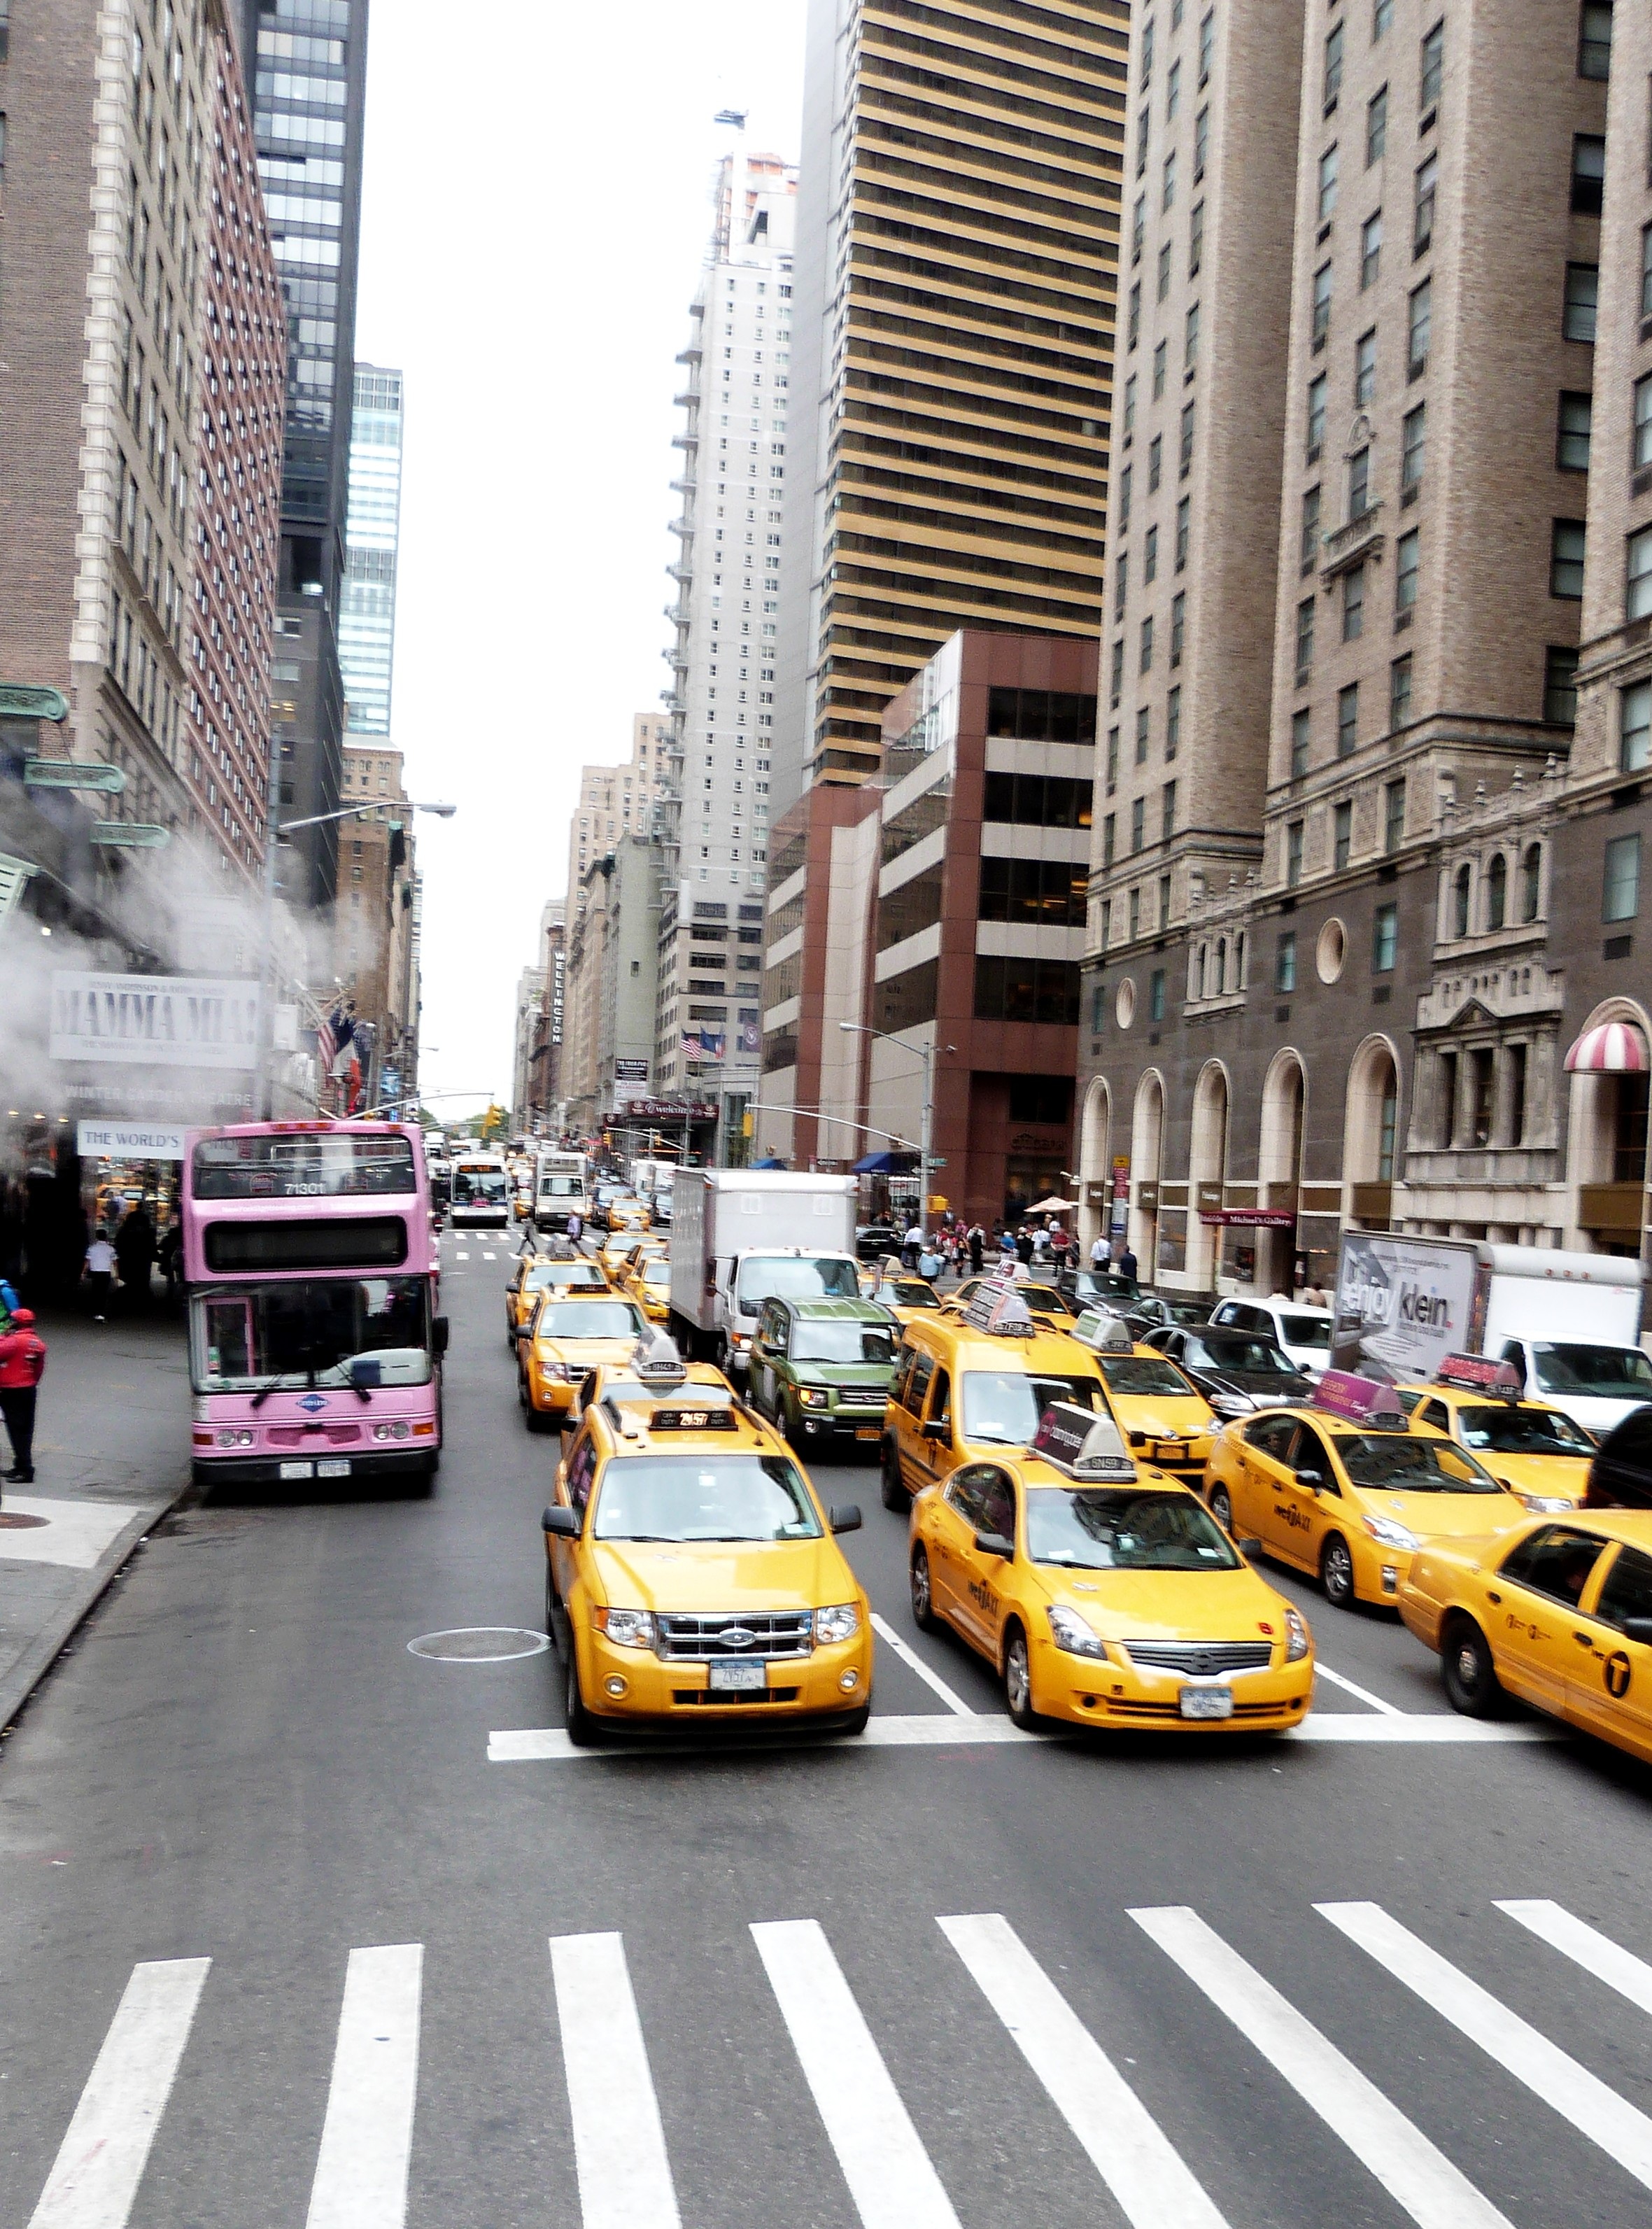
pedestrian, road, traffic, street, city, new york, cityscape, downtown, taxi, cab, transportation, transport, vehicle, usa, yellow, lane, public transport, yellow cab, american, infrastructure, cars, new, york, zebra crossing, pedestrian crossing, metropolitan area, traffic congestion, halted